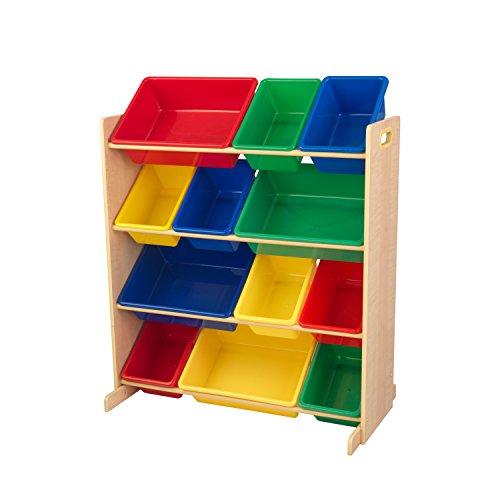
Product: Sort It and Store It
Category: Home & Kitchen | Furniture | Kids' Furniture | Bookcases, Cabinets & Shelves
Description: Keeps bedrooms and playrooms neat and tidy.
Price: $78.69
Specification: ASIN:B002CFBZIW|ShippingWeight:23pounds(Viewshippingratesandpolicies)|DomesticShipping:ItemcanbeshippedwithinU.S.|InternationalShipping:ThisitemcanbeshippedtoselectcountriesoutsideoftheU.S.LearnMore|ShippingAdvisory:Thisitemmustbeshippedseparatelyfromotheritemsinyourorder.Additionalshippingchargeswillnotapply.|DateFirstAvailable:November22,2004